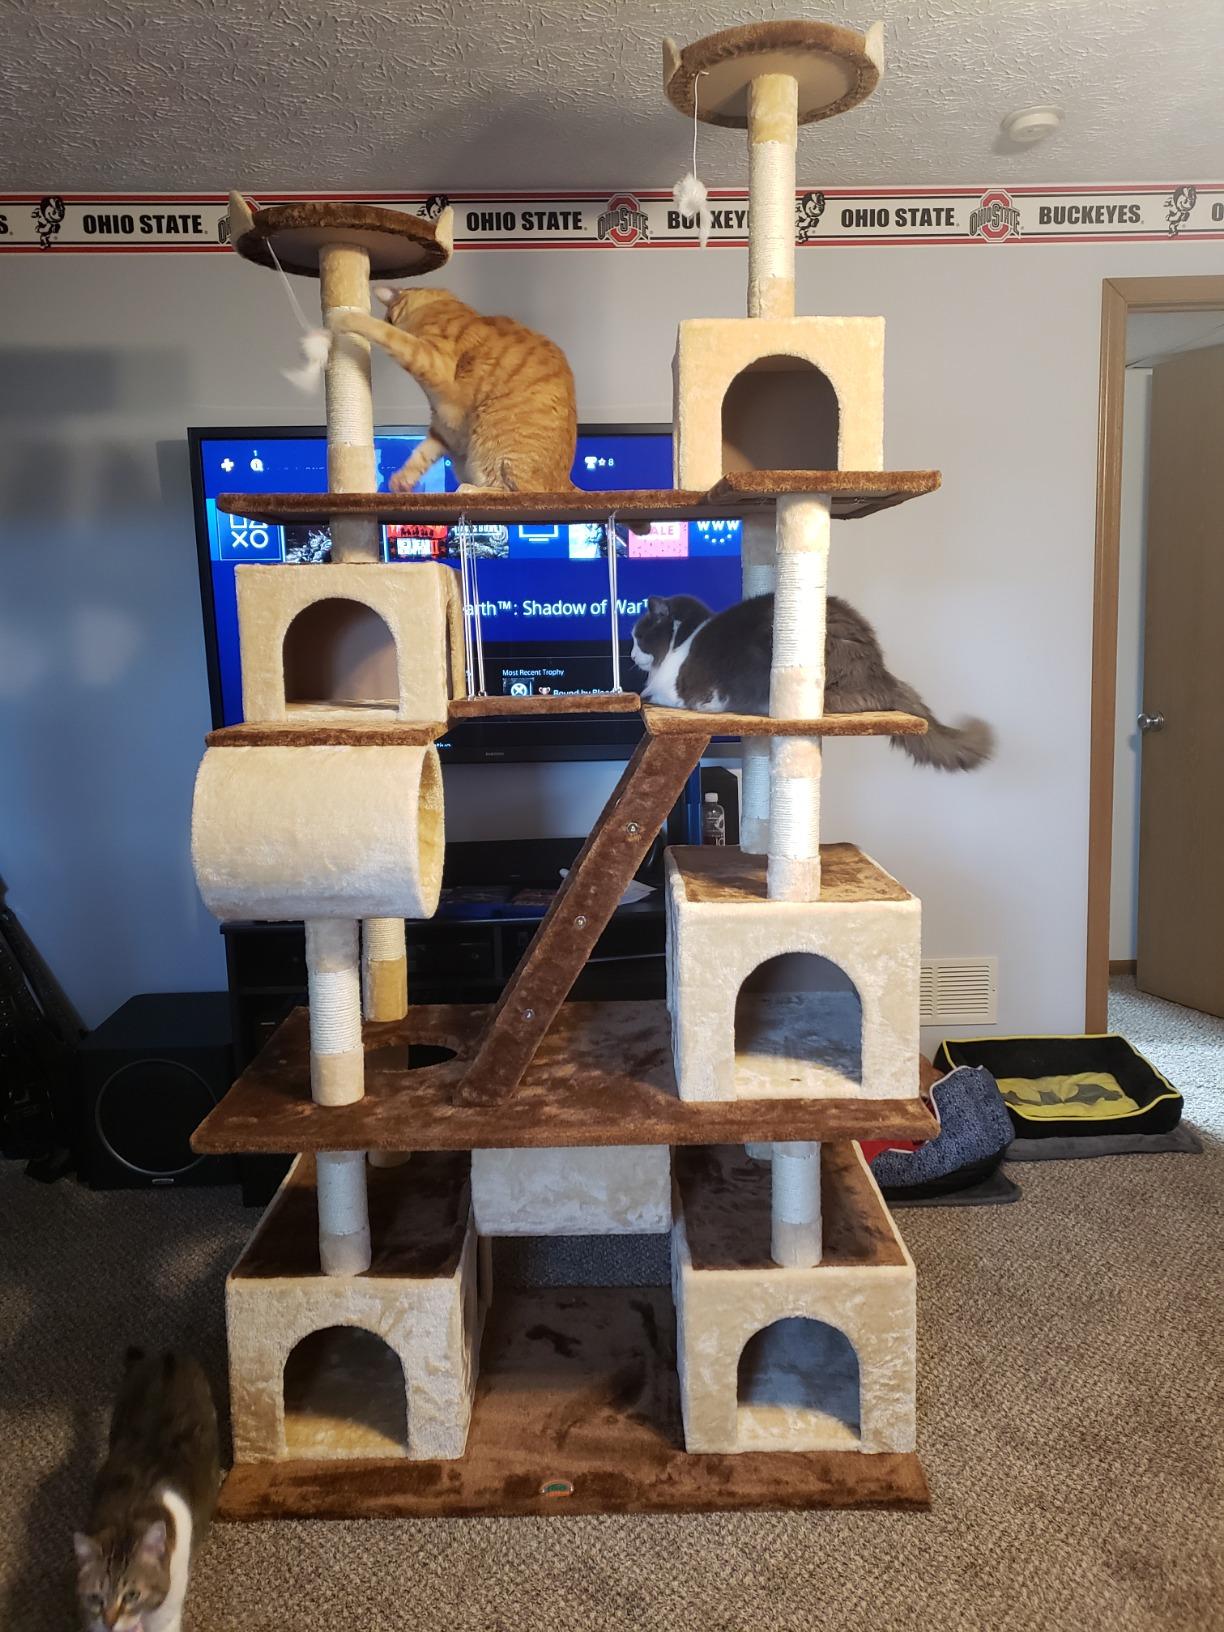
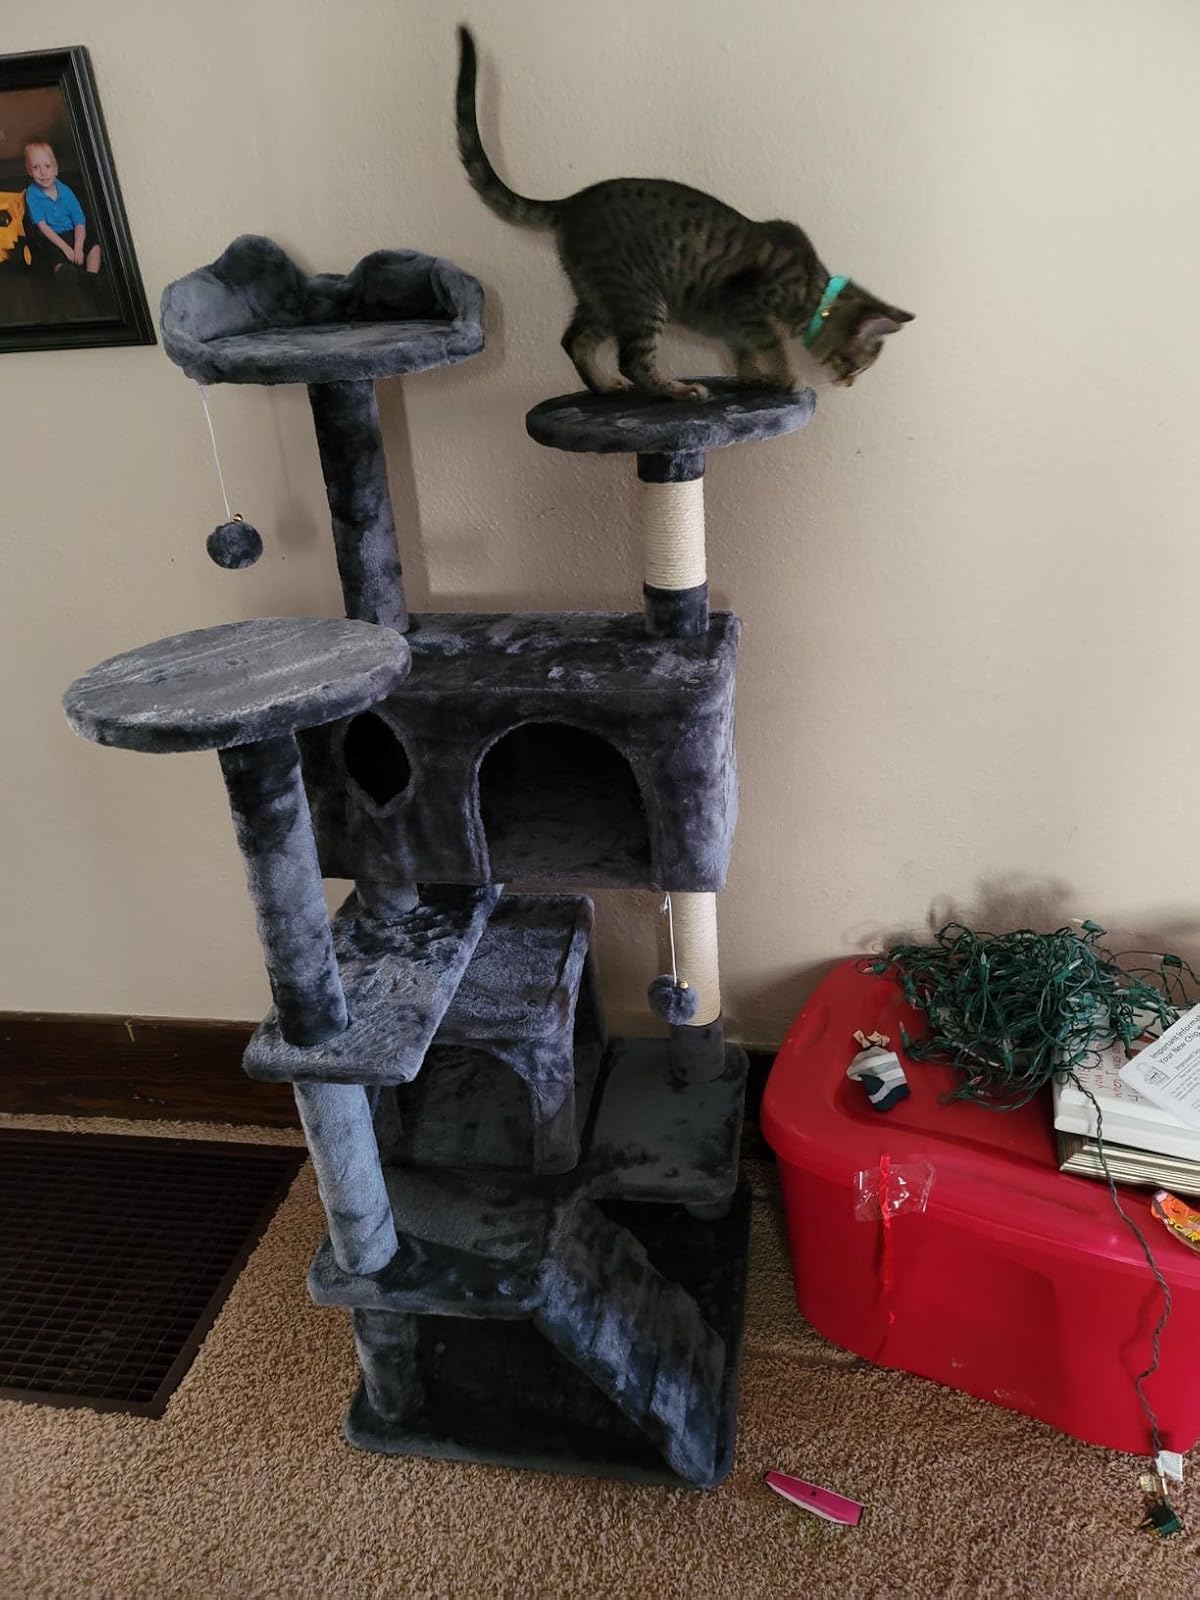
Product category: items_cat tree
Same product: no